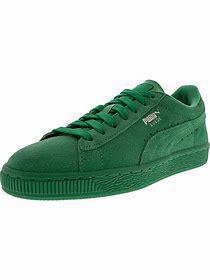
Brand: Puma
Model: Suede